Sarnia

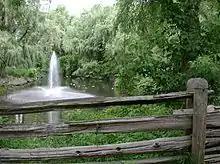
Canatara Park

In its March 2011 Labour Market Report, the Sarnia-Lambton Workforce Development Board states that: "Even though employment in both the petrochemical and agricultural industries has declined significantly in recent years, these two industries remain central drivers of the Sarnia Lambton economy."